Yevgeny Prigozhin

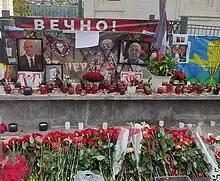
Makeshift memorial to Yevgeny Prigozhin and Dmitry Utkin in Moscow

In December 2016, the US Treasury Department designated Prigozhin pursuant to E.O.13661 for sanctions for providing support to senior officials of the Russian Federation.